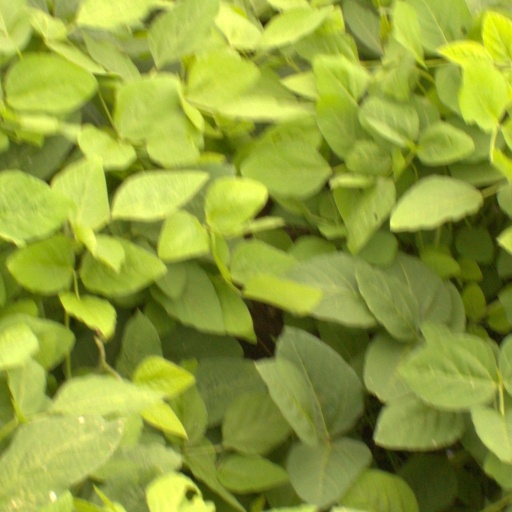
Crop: soybean